Zoe Wiseman

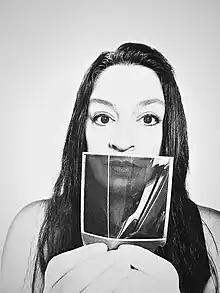
Zoe Wiseman with a Polaroid Type 85 Negative

Zoe Wiseman (born 1970 in Marion, Indiana) is a former American model and is now a photographer known for her fine art nude photography, and is the web owner of Community Zoe which promotes specifically fine art nude photography. Several photo books, soundtracks and magazines have showcased her photography and she has won Gold in the PX3 - Prix de la Photographie, Paris in 2022.